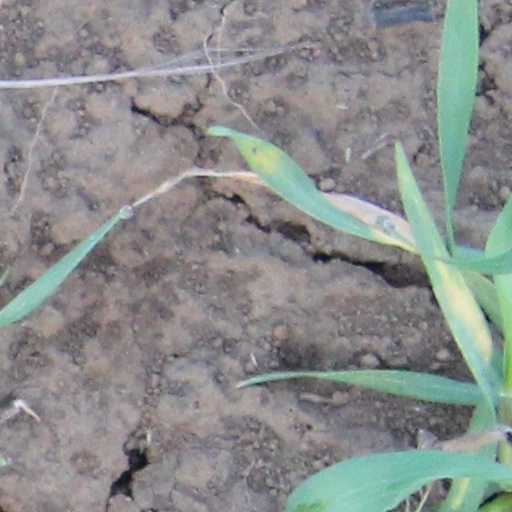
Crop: wheat